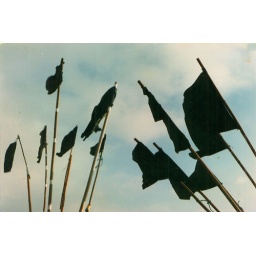
Flags planted in or around fishing boats on the beach at Worthing